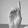
ASL letter: D